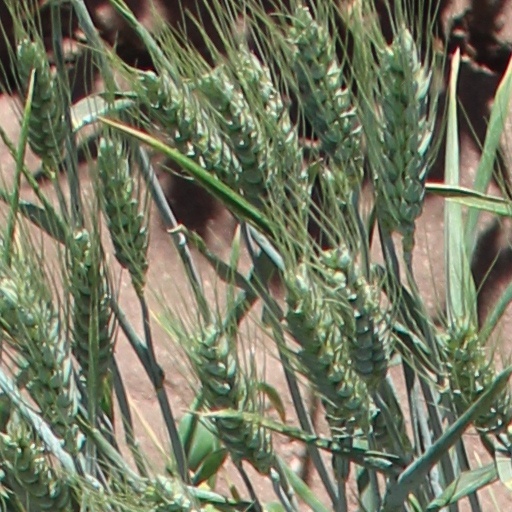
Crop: wheat